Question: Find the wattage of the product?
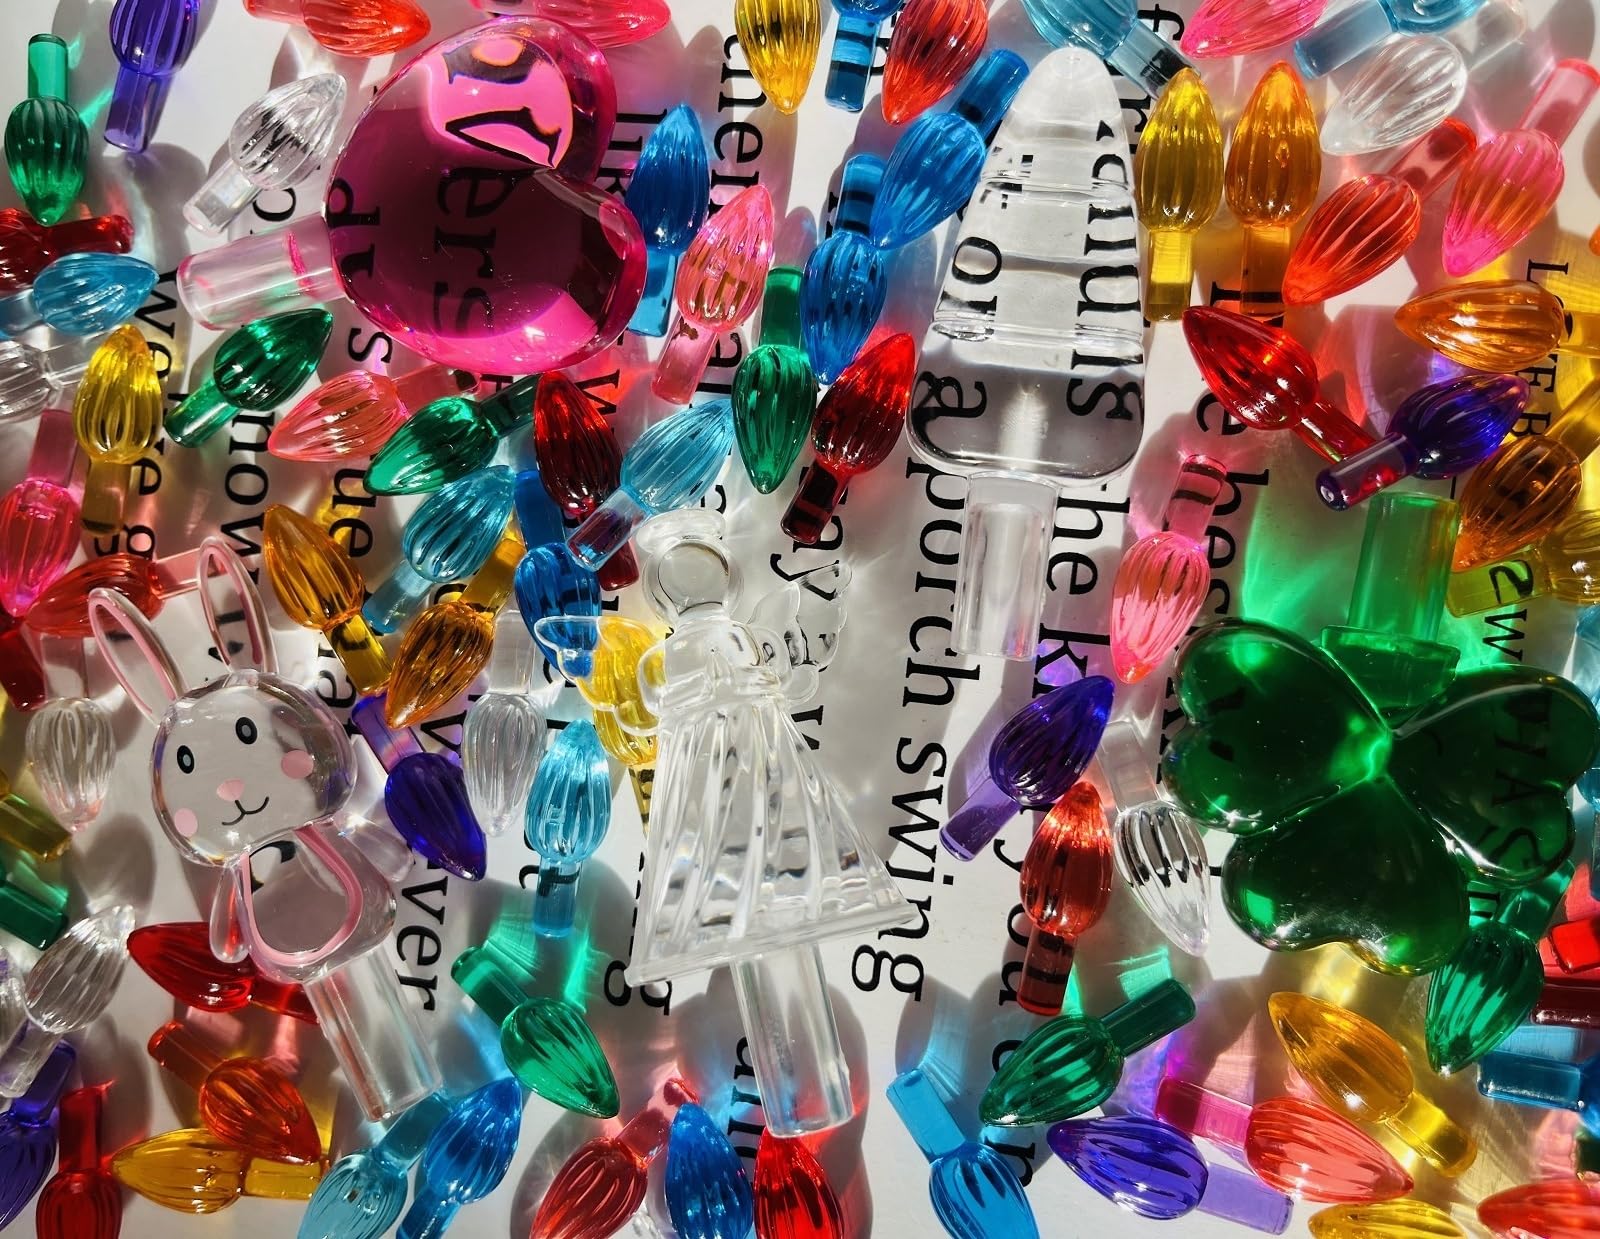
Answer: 2.0 watt